Junichi Sasai

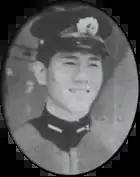
Sasai as an ensign

Junichi Sasai was born on February 13, 1918, in Tokyo. He was the son of a captain of the Japanese Imperial Navy, and even in his youth, Sasai was destined to enter the navy. Sasai's childhood was marked by poor health, and he was always mobbed by his classmates. Physical exercises like judo, together with a balanced diet, improved his health. Sasai attended Tokyo Municipal High School No. 1.